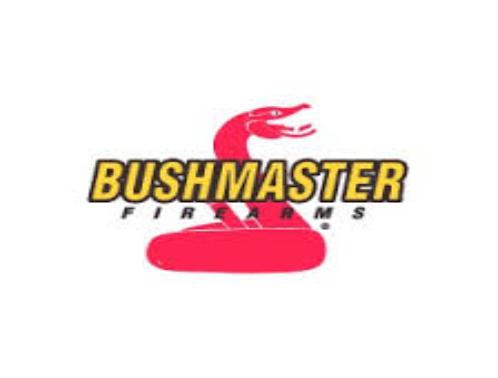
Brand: Bushmaster
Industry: Others